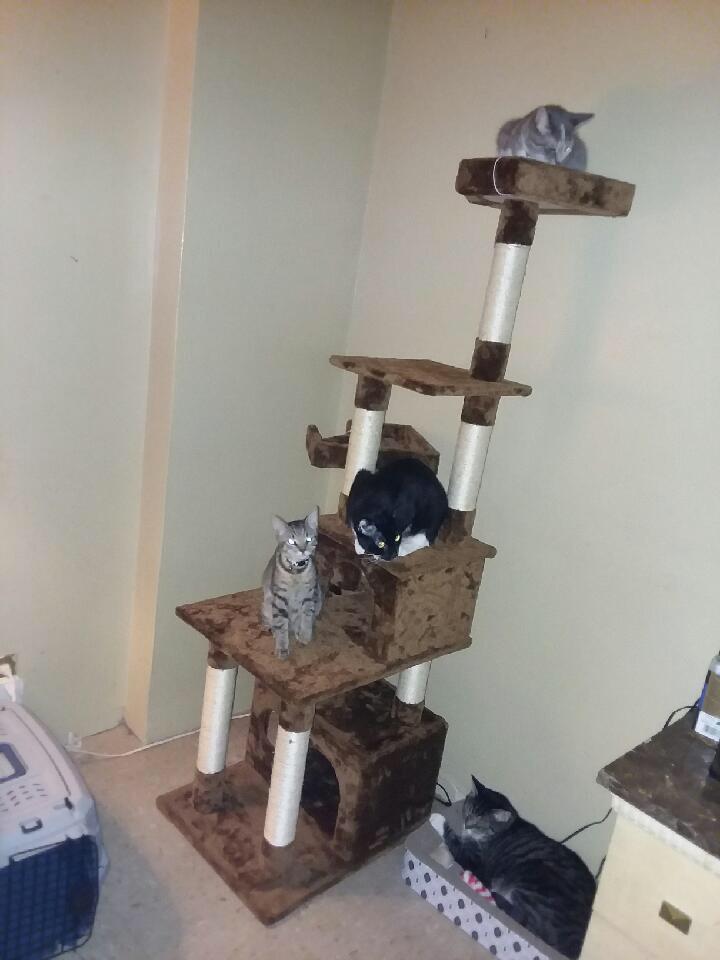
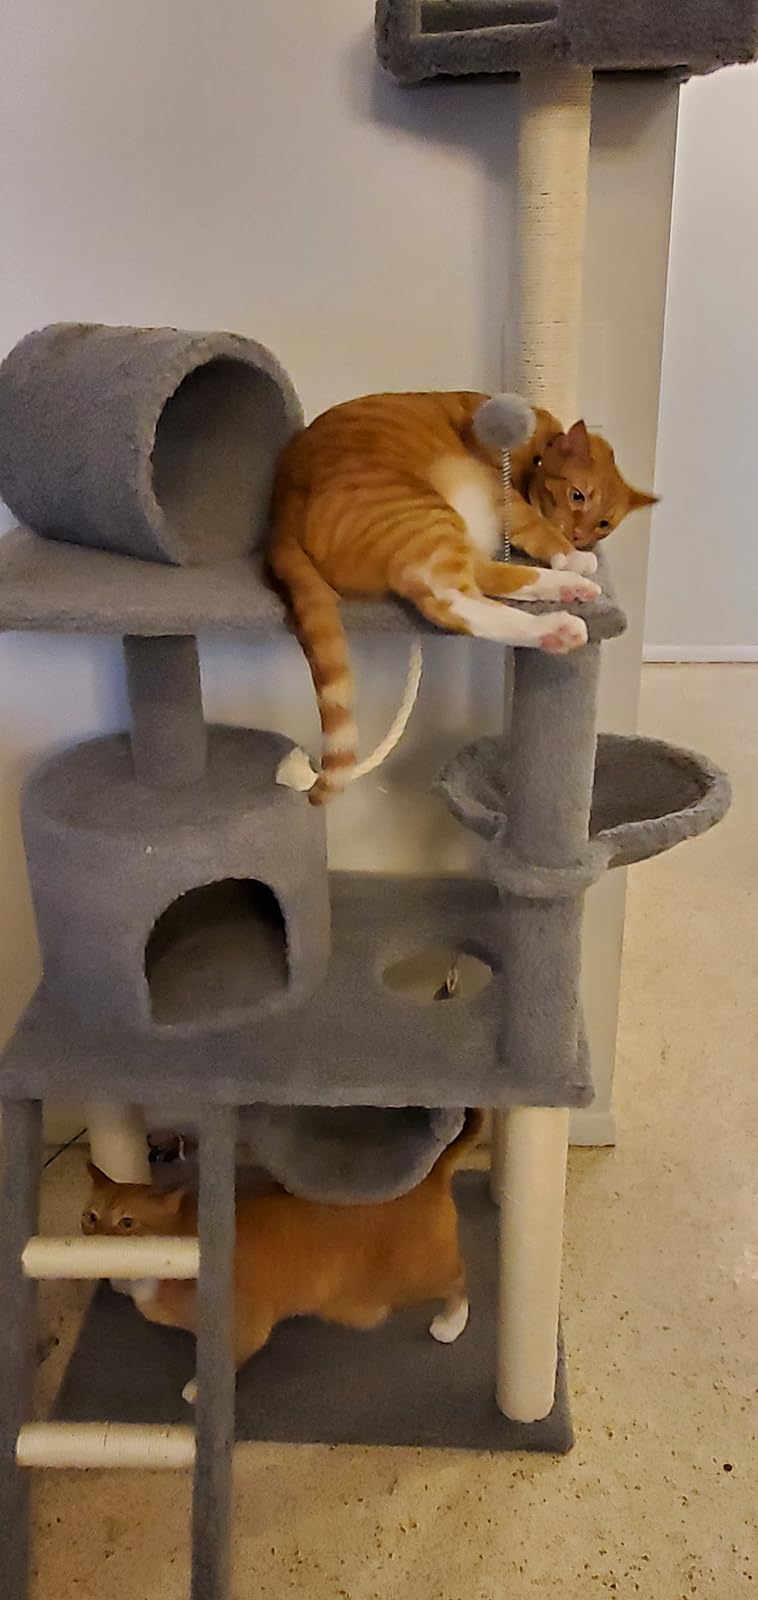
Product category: items_cat tree
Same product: no